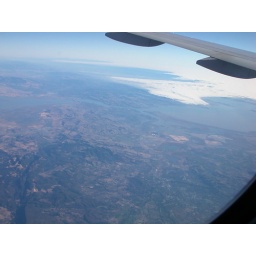
Note the patch of cloud that reaches in from the ocean to cover the City. This is quite common.